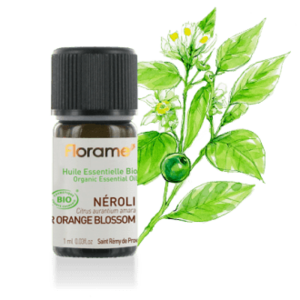
Huile Essentielle de Néroli Biologique Florame
L'essence de néroli est une huile essentielle produite à partir de la fleur de bigaradier Citrus aurantium. Classée en parfumerie dans la famille des Hespéridés, son odeur est caractéristique et similaire à celle de la fleur du bergamotier.